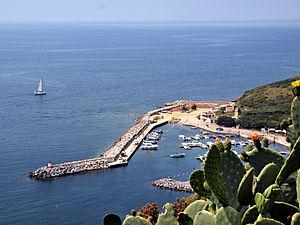
Cargèse, Ouest Corse (Corse) - Marine de Cargèse
Le golfe de Sagone est un golfe de la mer Méditerranée qui se situe en Corse, France.